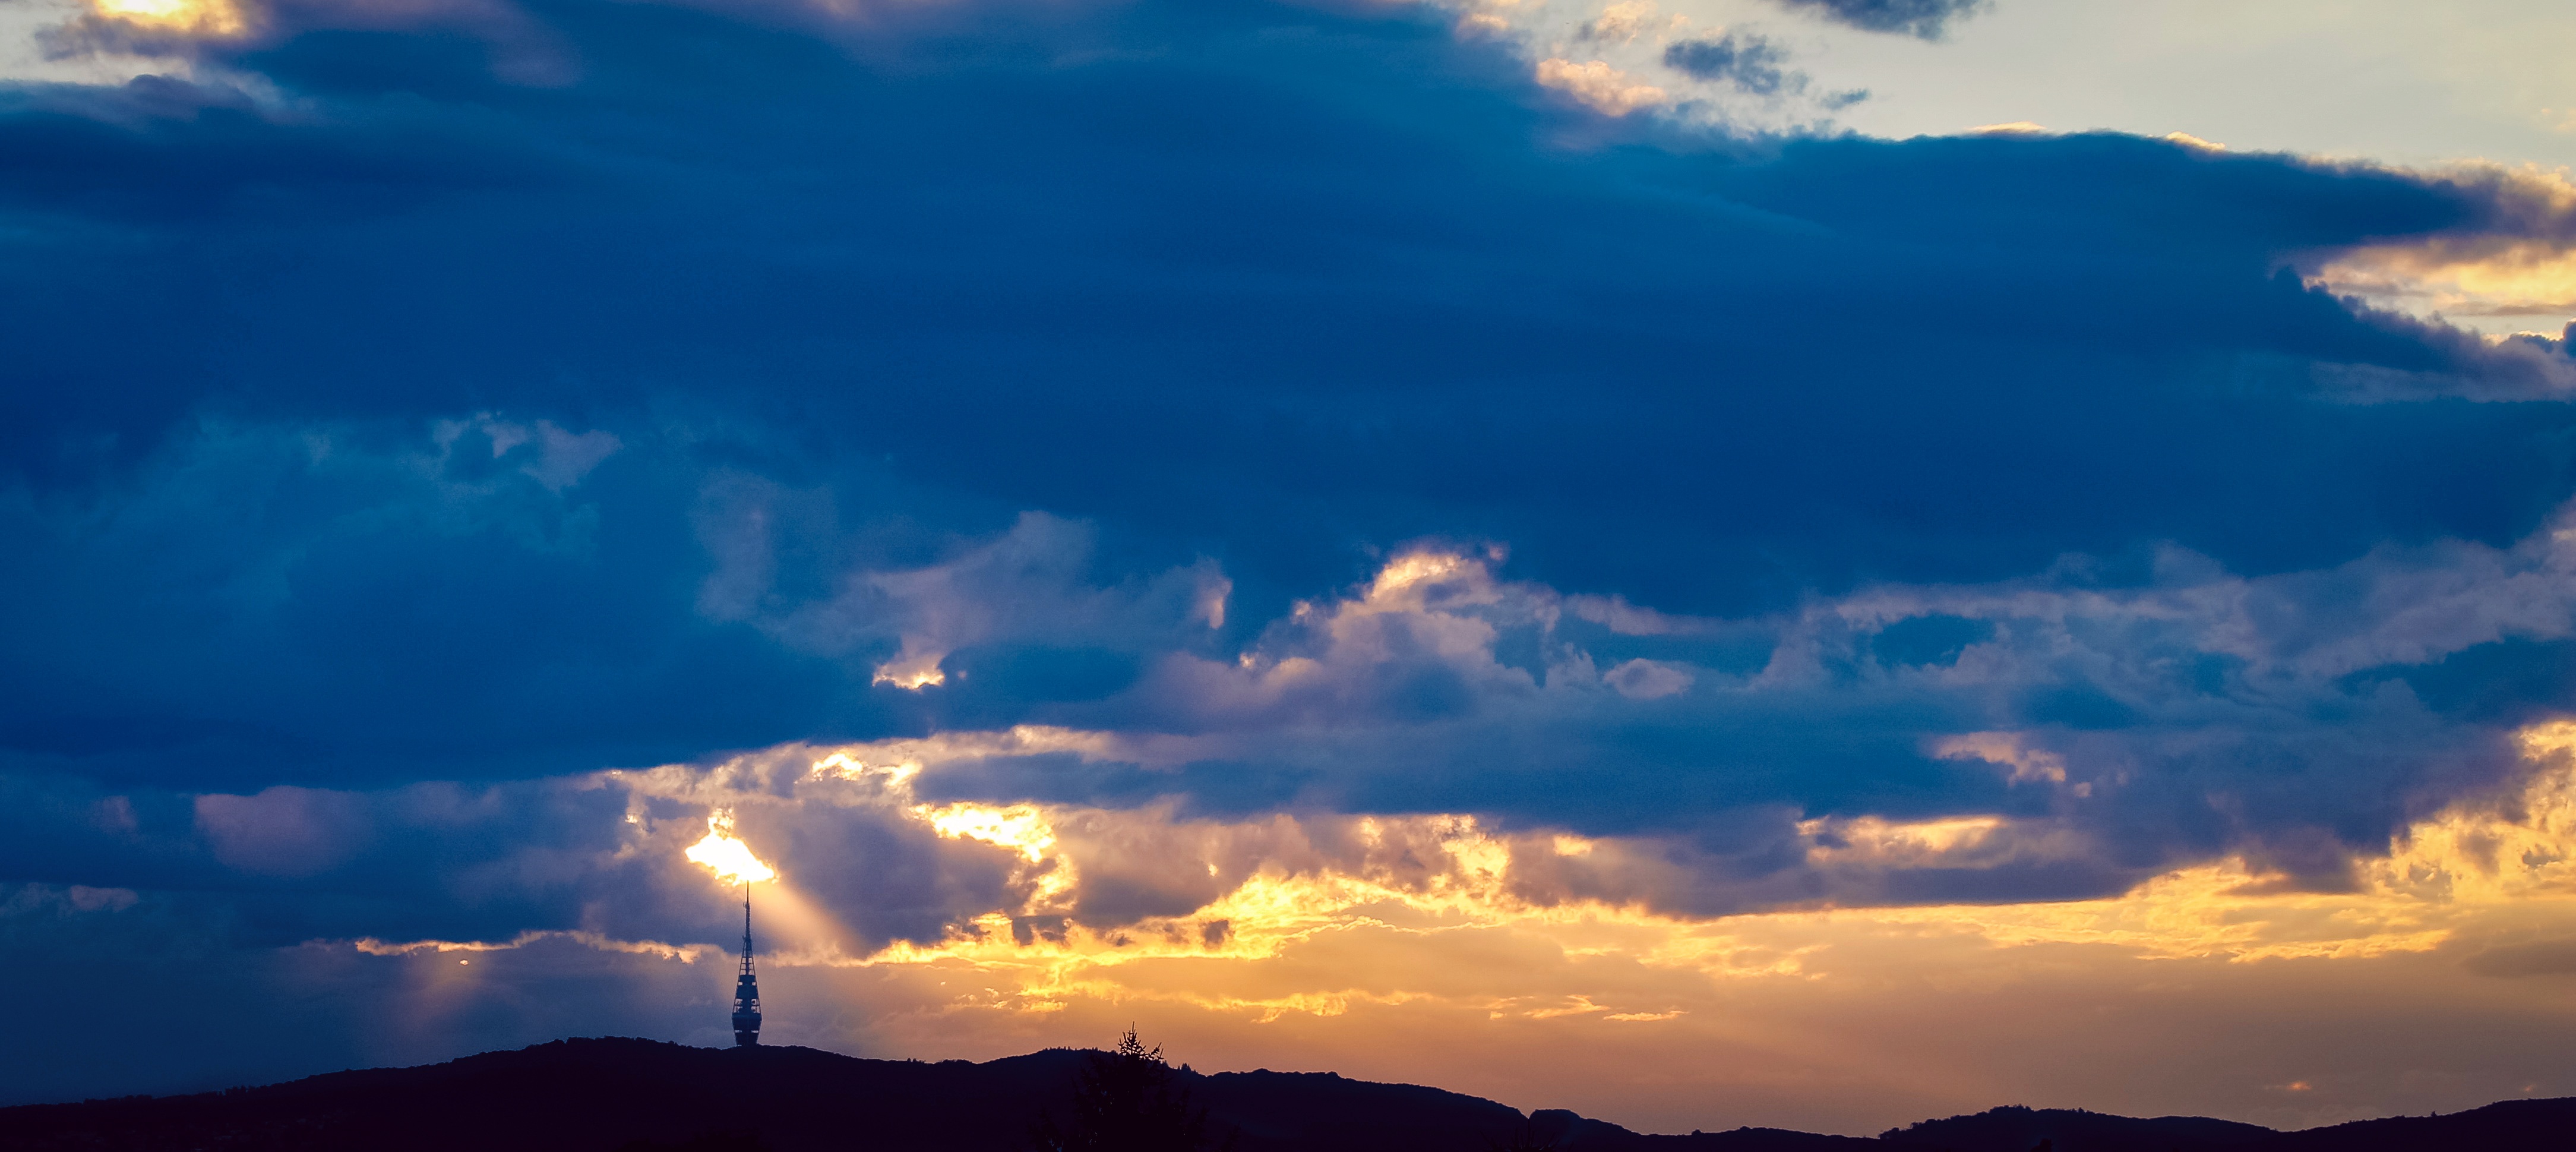
landscape, horizon, cloud, sky, sunrise, sunset, sunlight, morning, wind, dawn, atmosphere, dusk, daytime, evening, orange, cumulus, calm, blue, energy, in the evening, bratislava, afterglow, the sky, phenomenon, chamois, meteorological phenomenon, atmosphere of earth, computer wallpaper